Gowri Lakshmi Bayi

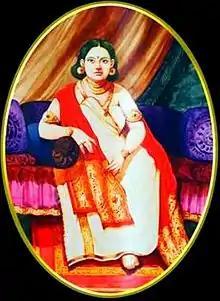

Maharani Ayilyom Thirunal Gowri Lakshmi Bayi (1791–1815), also spelled Gauri Lakshmi Bayi, was the Maharani of the Indian state of Travancore from 1810 till 1813 and Regent from 1813 till her death in 1815 for her son Swathi Thirunal Rama Varma. She was the only Queen of Travancore to have reigned in her own right which she did for three years before becoming the regent for her son.